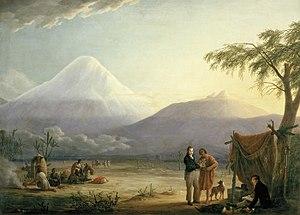
Aimé Jacques Alexandre Goujaud dit Bonpland, né le 29 août 1773 à La Rochelle et mort le 11 mai 1858 à Paso de los Libres en Argentine, est un botaniste et explorateur français. Fils du chirurgien Jacques-Simon Goujaud, et de Marguerite-Olive de La Coste, il a un frère Michel-Simon et une sœur Élisabeth-Olive.
Une montagne est une forme topographique de relief positif, à la surface de planètes telluriques, et faisant partie d'un ensemble — une chaîne de montagnes — ou formant un relief isolé. Elle est caractérisée par son altitude et, plus généralement, par sa hauteur relative, voire par sa pente. Il n'existe toutefois pas de définition unique de ce qu'est une montagne, terme apparu entre le Xᵉ et le XIIᵉ siècle, et de nombreux régionalismes coexistent pour décrire les formes de relief. Elle peut désigner à la fois un sommet pentu et une simple élévation de terrain, comme une colline, aussi bien que le milieu dans son ensemble. Les montagnes prennent en effet des formes très diverses en fonction des processus qui mènent à leur orogenèse : des escarpements de marges continentales et rifts en domaine extensif, aux chaînes de collision et plissement, en passant par les phases de subduction créant des volcans de type explosif en arcs insulaires ou le long de cordillères, sans oublier le volcanisme de point chaud de type effusif ni les intrusions mises au jour par l'érosion.
Le Chimborazo est un volcan d’Équateur culminant à 6 263 m d’altitude et situé près de Riobamba, à environ 180 km au sud de Quito. C’est le sommet le plus haut des Andes équatoriennes, qui domine une région de 50 000 km², sa base faisant 20 km de diamètre.
Friedrich Karl, Wilhelm, Heinrich Alexander, baron von Humboldt, plus connu sous le nom d'Alexander von Humboldt ou Alexandre de Humboldt, est un naturaliste, géographe et explorateur allemand, né le 14 septembre 1769 à Berlin et mort le 6 mai 1859 dans cette même ville. Il était membre associé de l’Académie des sciences française et président de la Société de géographie de Paris. Par la qualité des relevés topographiques et des prélèvements de faune et de flore effectués lors de ses expéditions, il a fondé les bases des explorations scientifiques.
L'histoire de la botanique est l'exposition et la narration des idées, des recherches et des travaux liés à la description, à la classification, au fonctionnement, à la distribution et aux relations des organismes appartenant aux règnes des Champignons, des Chromistes et des Plantes au cours des différentes périodes historiques.